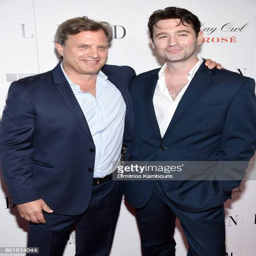
film producer and dramatist attend the premiere